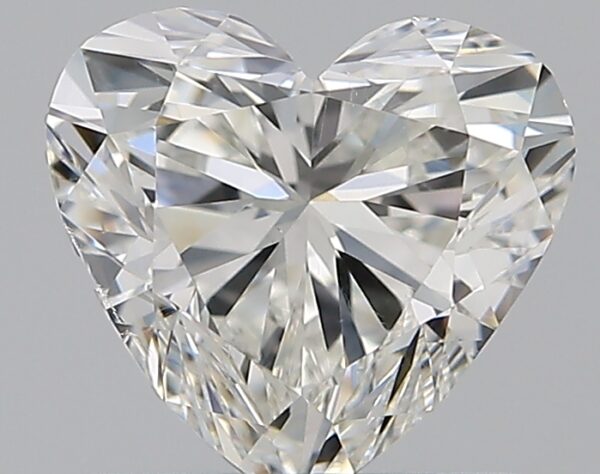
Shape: heart
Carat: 0.9
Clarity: SI1
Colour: I
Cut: VG
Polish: EX
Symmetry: VG
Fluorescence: N
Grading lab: GIA
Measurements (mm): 5.95 x 6.41 x 3.79